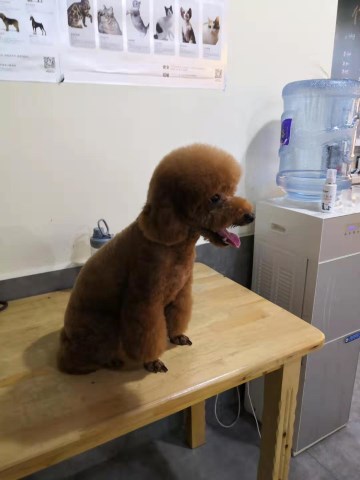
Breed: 2925-n000114-toy_poodle